John Reeves (activist)

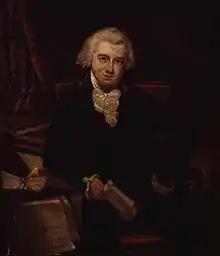
Portrait of John Reeves by Thomas Hardy, 1792.

John Reeves (20 November 1752 – 7 August 1829) was a legal historian, civil servant, British magistrate, conservative activist, and the first Chief Justice of Newfoundland. In 1792 he founded the Association for Preserving Liberty and Property against Republicans and Levellers, for the purpose suppressing the "seditious publications" authored by British supporters of the French Revolution—most famously, Thomas Paine's "Rights of Man". Because of his counter-revolutionary actions he was regarded by many of his contemporaries as "the saviour of the British state"; in the years after his death, he was warmly remembered as the saviour of ultra-Toryism.